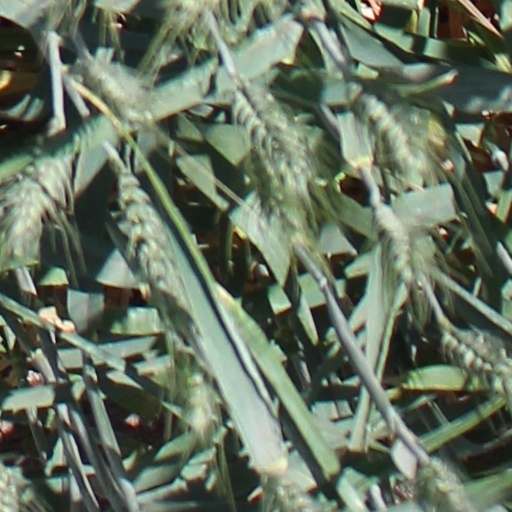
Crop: wheat